NCAA Final Four 2000

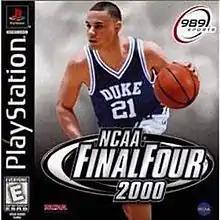
Cover featuring Trajan Langdon

NCAA Final Four 2000 is a 1999 basketball video game developed by Killer Game and published by 989 Sports for the PlayStation. It was released only in North America.